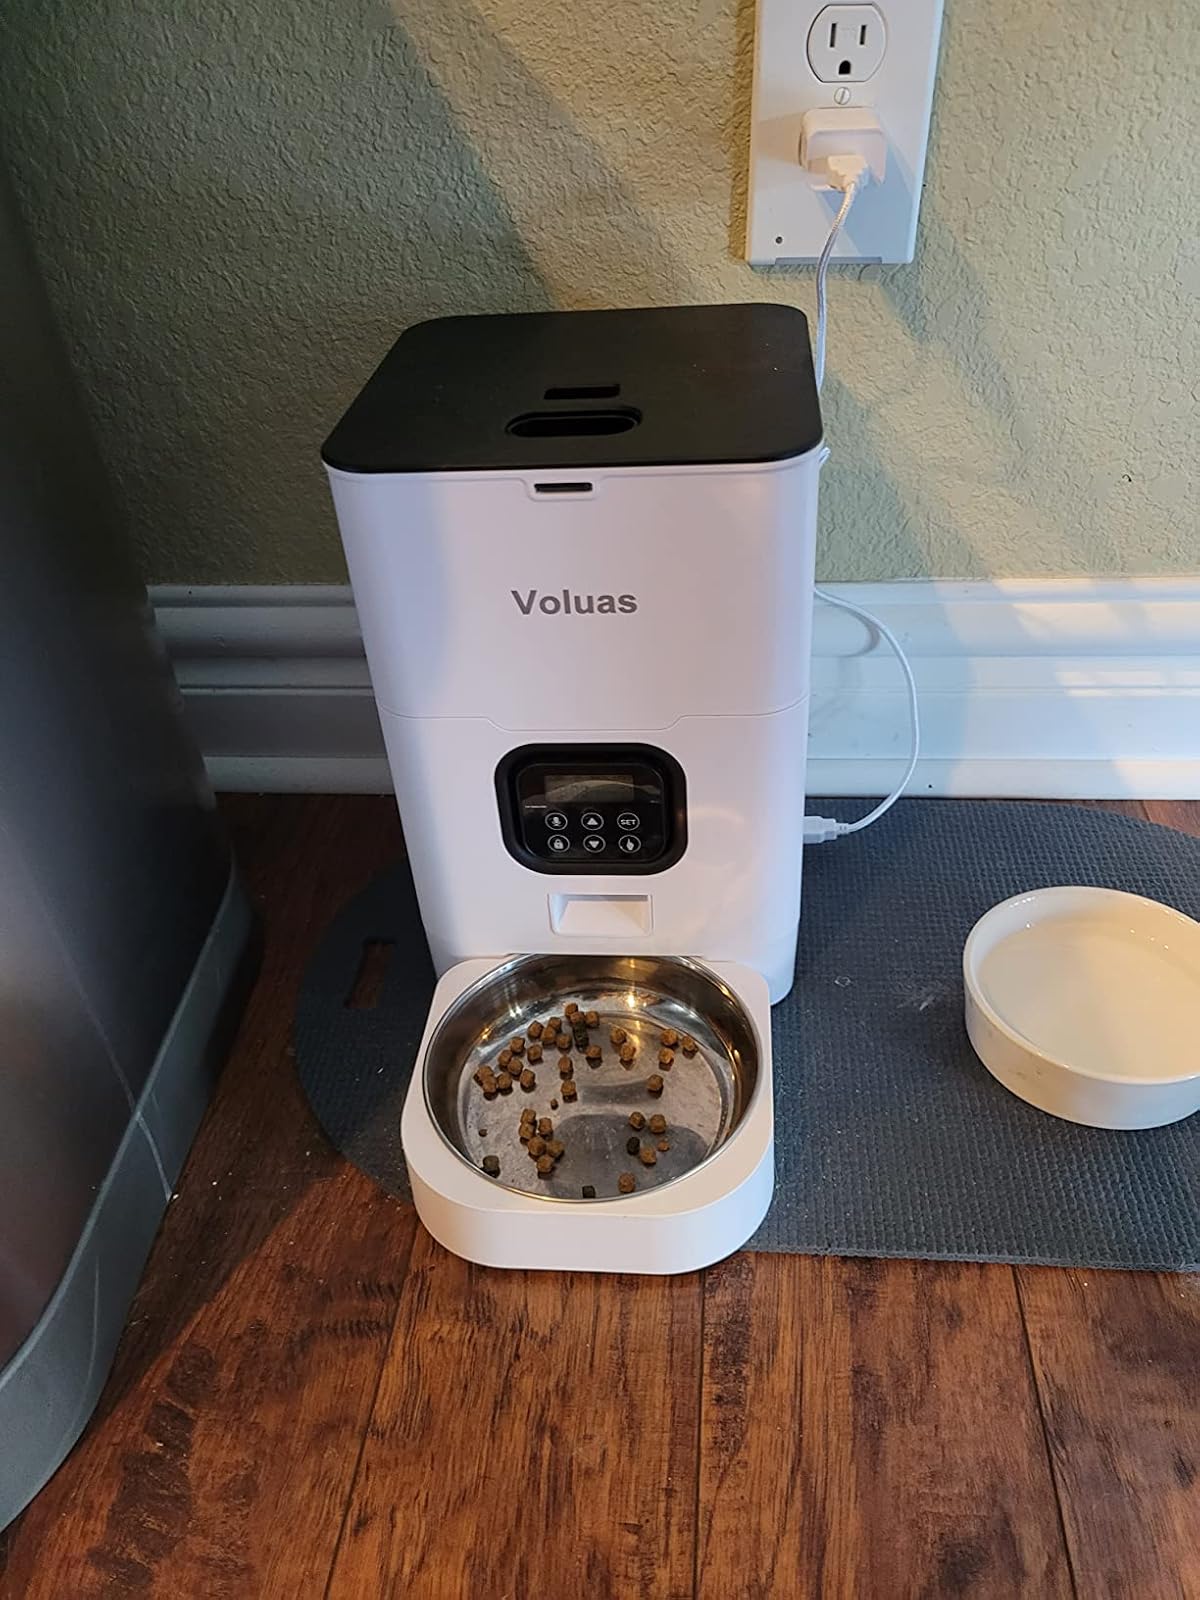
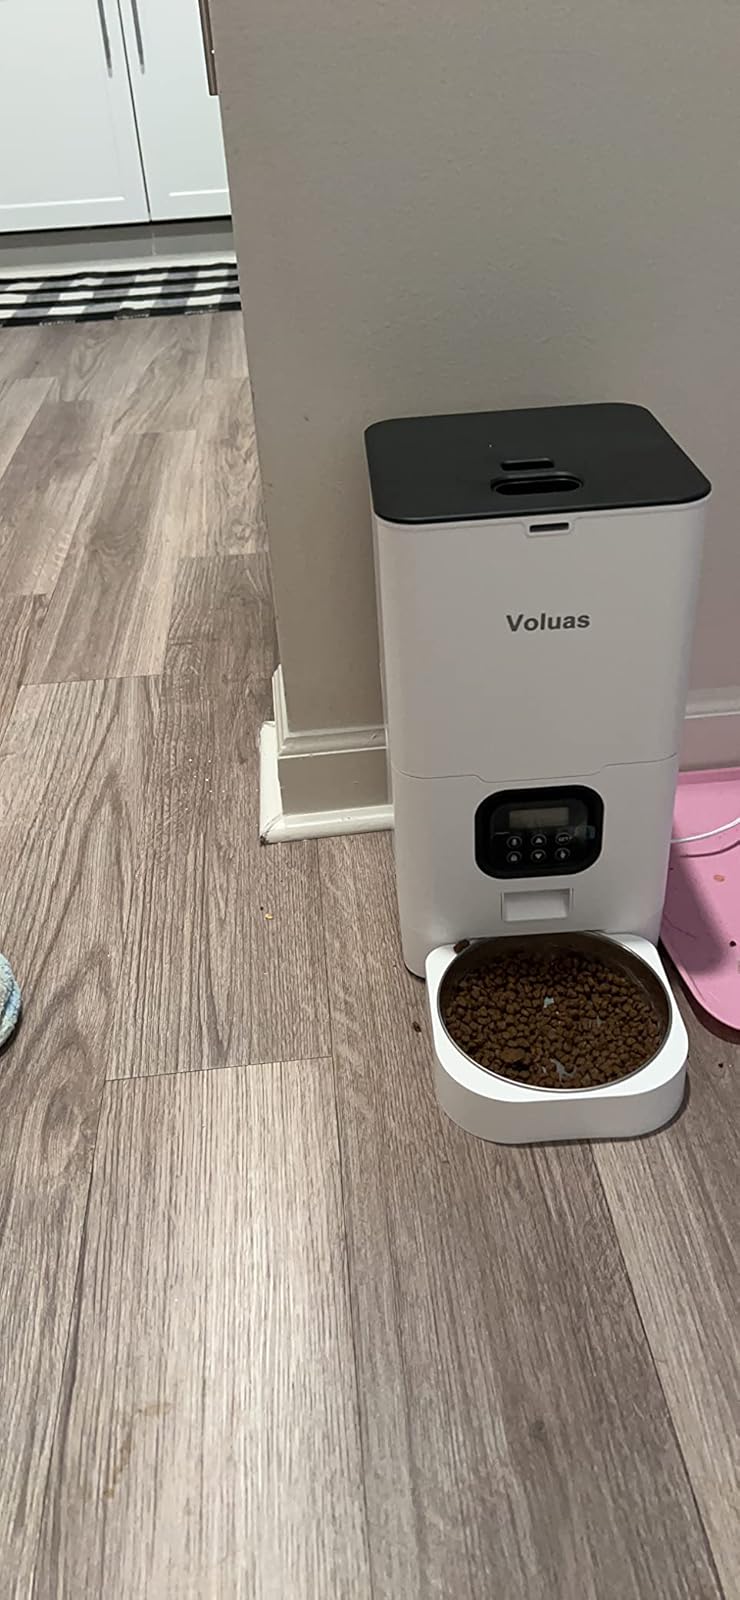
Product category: items_feeder
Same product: yes